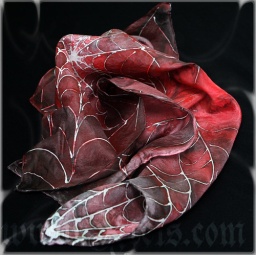
Arachne spider web red black silk scarf by Kteis 05